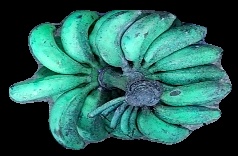
Variety: rasbale
Grade: grade3